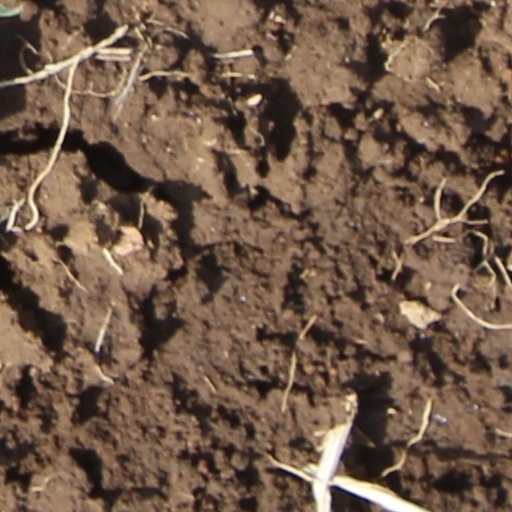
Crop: wheat